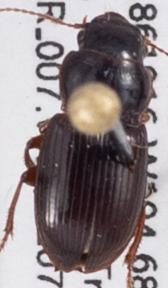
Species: Cratacanthus dubius
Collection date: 2022-07-20
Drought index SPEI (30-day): -0.13
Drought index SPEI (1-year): -2.09
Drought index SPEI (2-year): -1.16